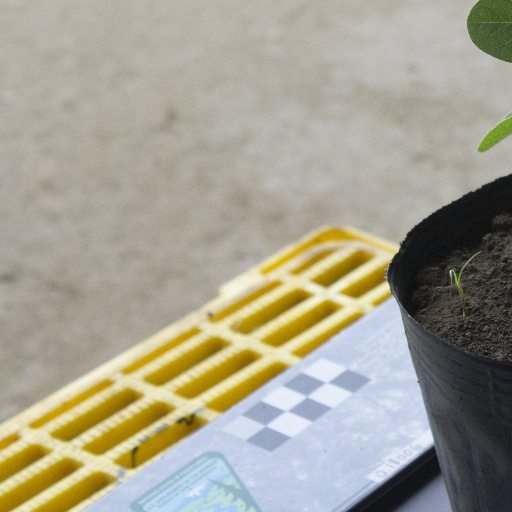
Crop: soybean